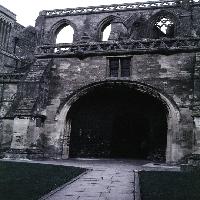
Weather: cloudy or overcast